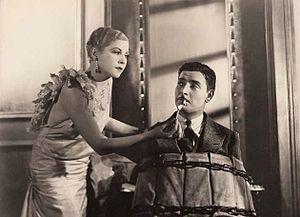
Lilyan Tashman est une actrice américaine, née le 23 octobre 1896 à New York, ville où elle est morte le 21 mars 1934.
Bulldog Drummond est un film américain réalisé par F. Richard Jones, sorti en 1929.